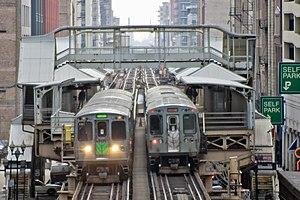
Adams/Wabash est une station du métro de Chicago sur le côté est du Loop et située au-dessus du croisement de Wabash Avenue et de Adams Street.